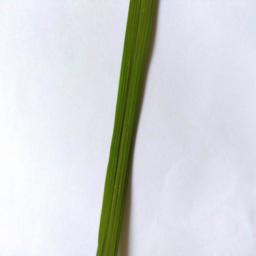
Label: Rice___Healthy